Album of the Year (Faith No More album)

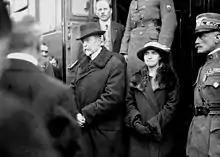
Czechoslovak president Tomáš Garrigue Masaryk ("pictured in 1918") is featured on the cover.

The photograph on the front cover depicts Czechoslovakia's first president, Tomáš Garrigue Masaryk, who is also regarded as the country's founding father.